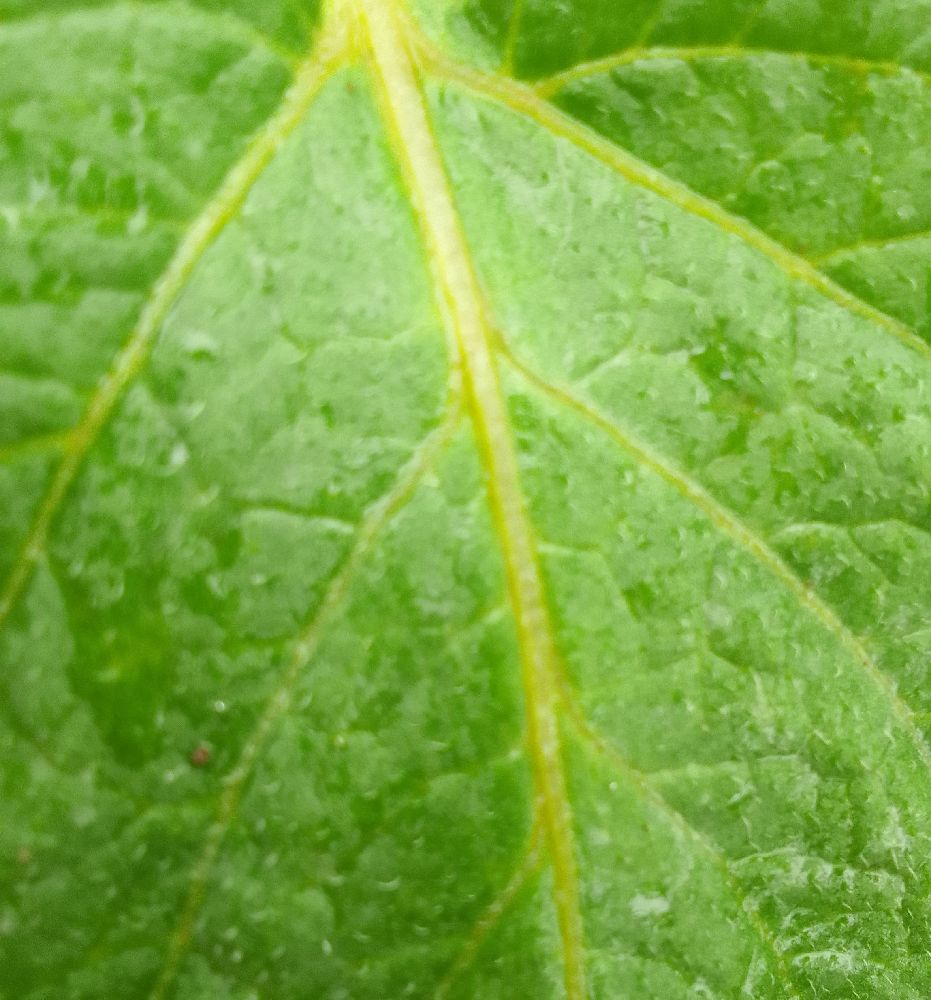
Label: Healthy